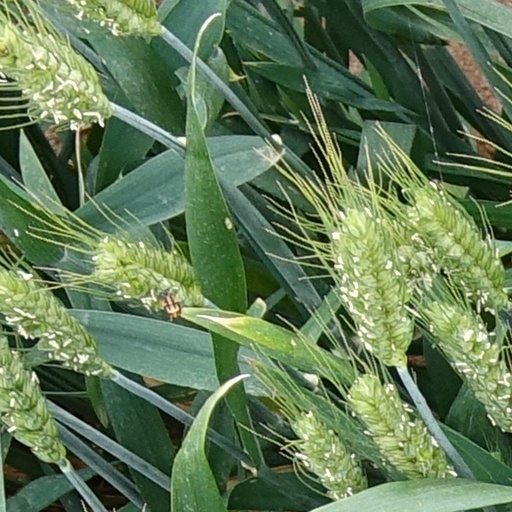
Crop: wheat